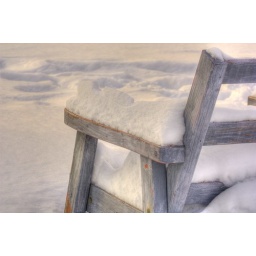
Old blue chair in winter